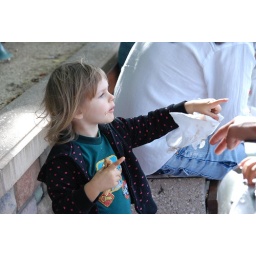
A cute girl in South Bank .....